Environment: lab
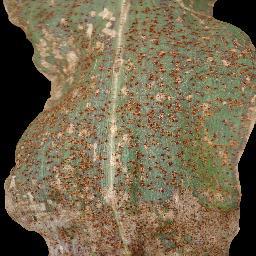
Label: common_rust